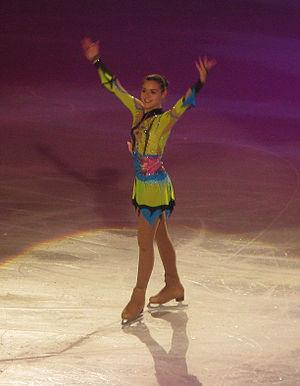
Adelina Sotnikova lors du gala du trophée Éric Bompard 2013 à Paris-Bercy.